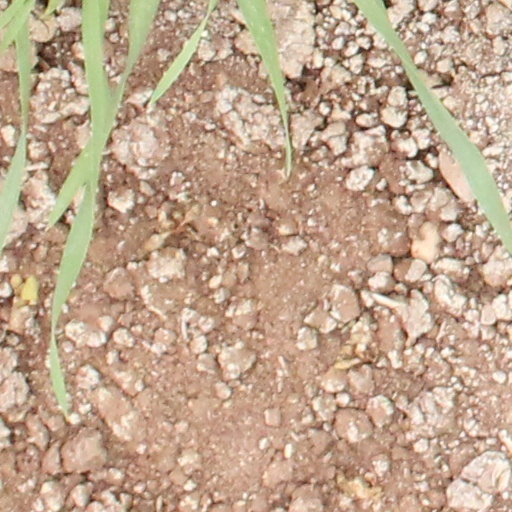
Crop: wheat